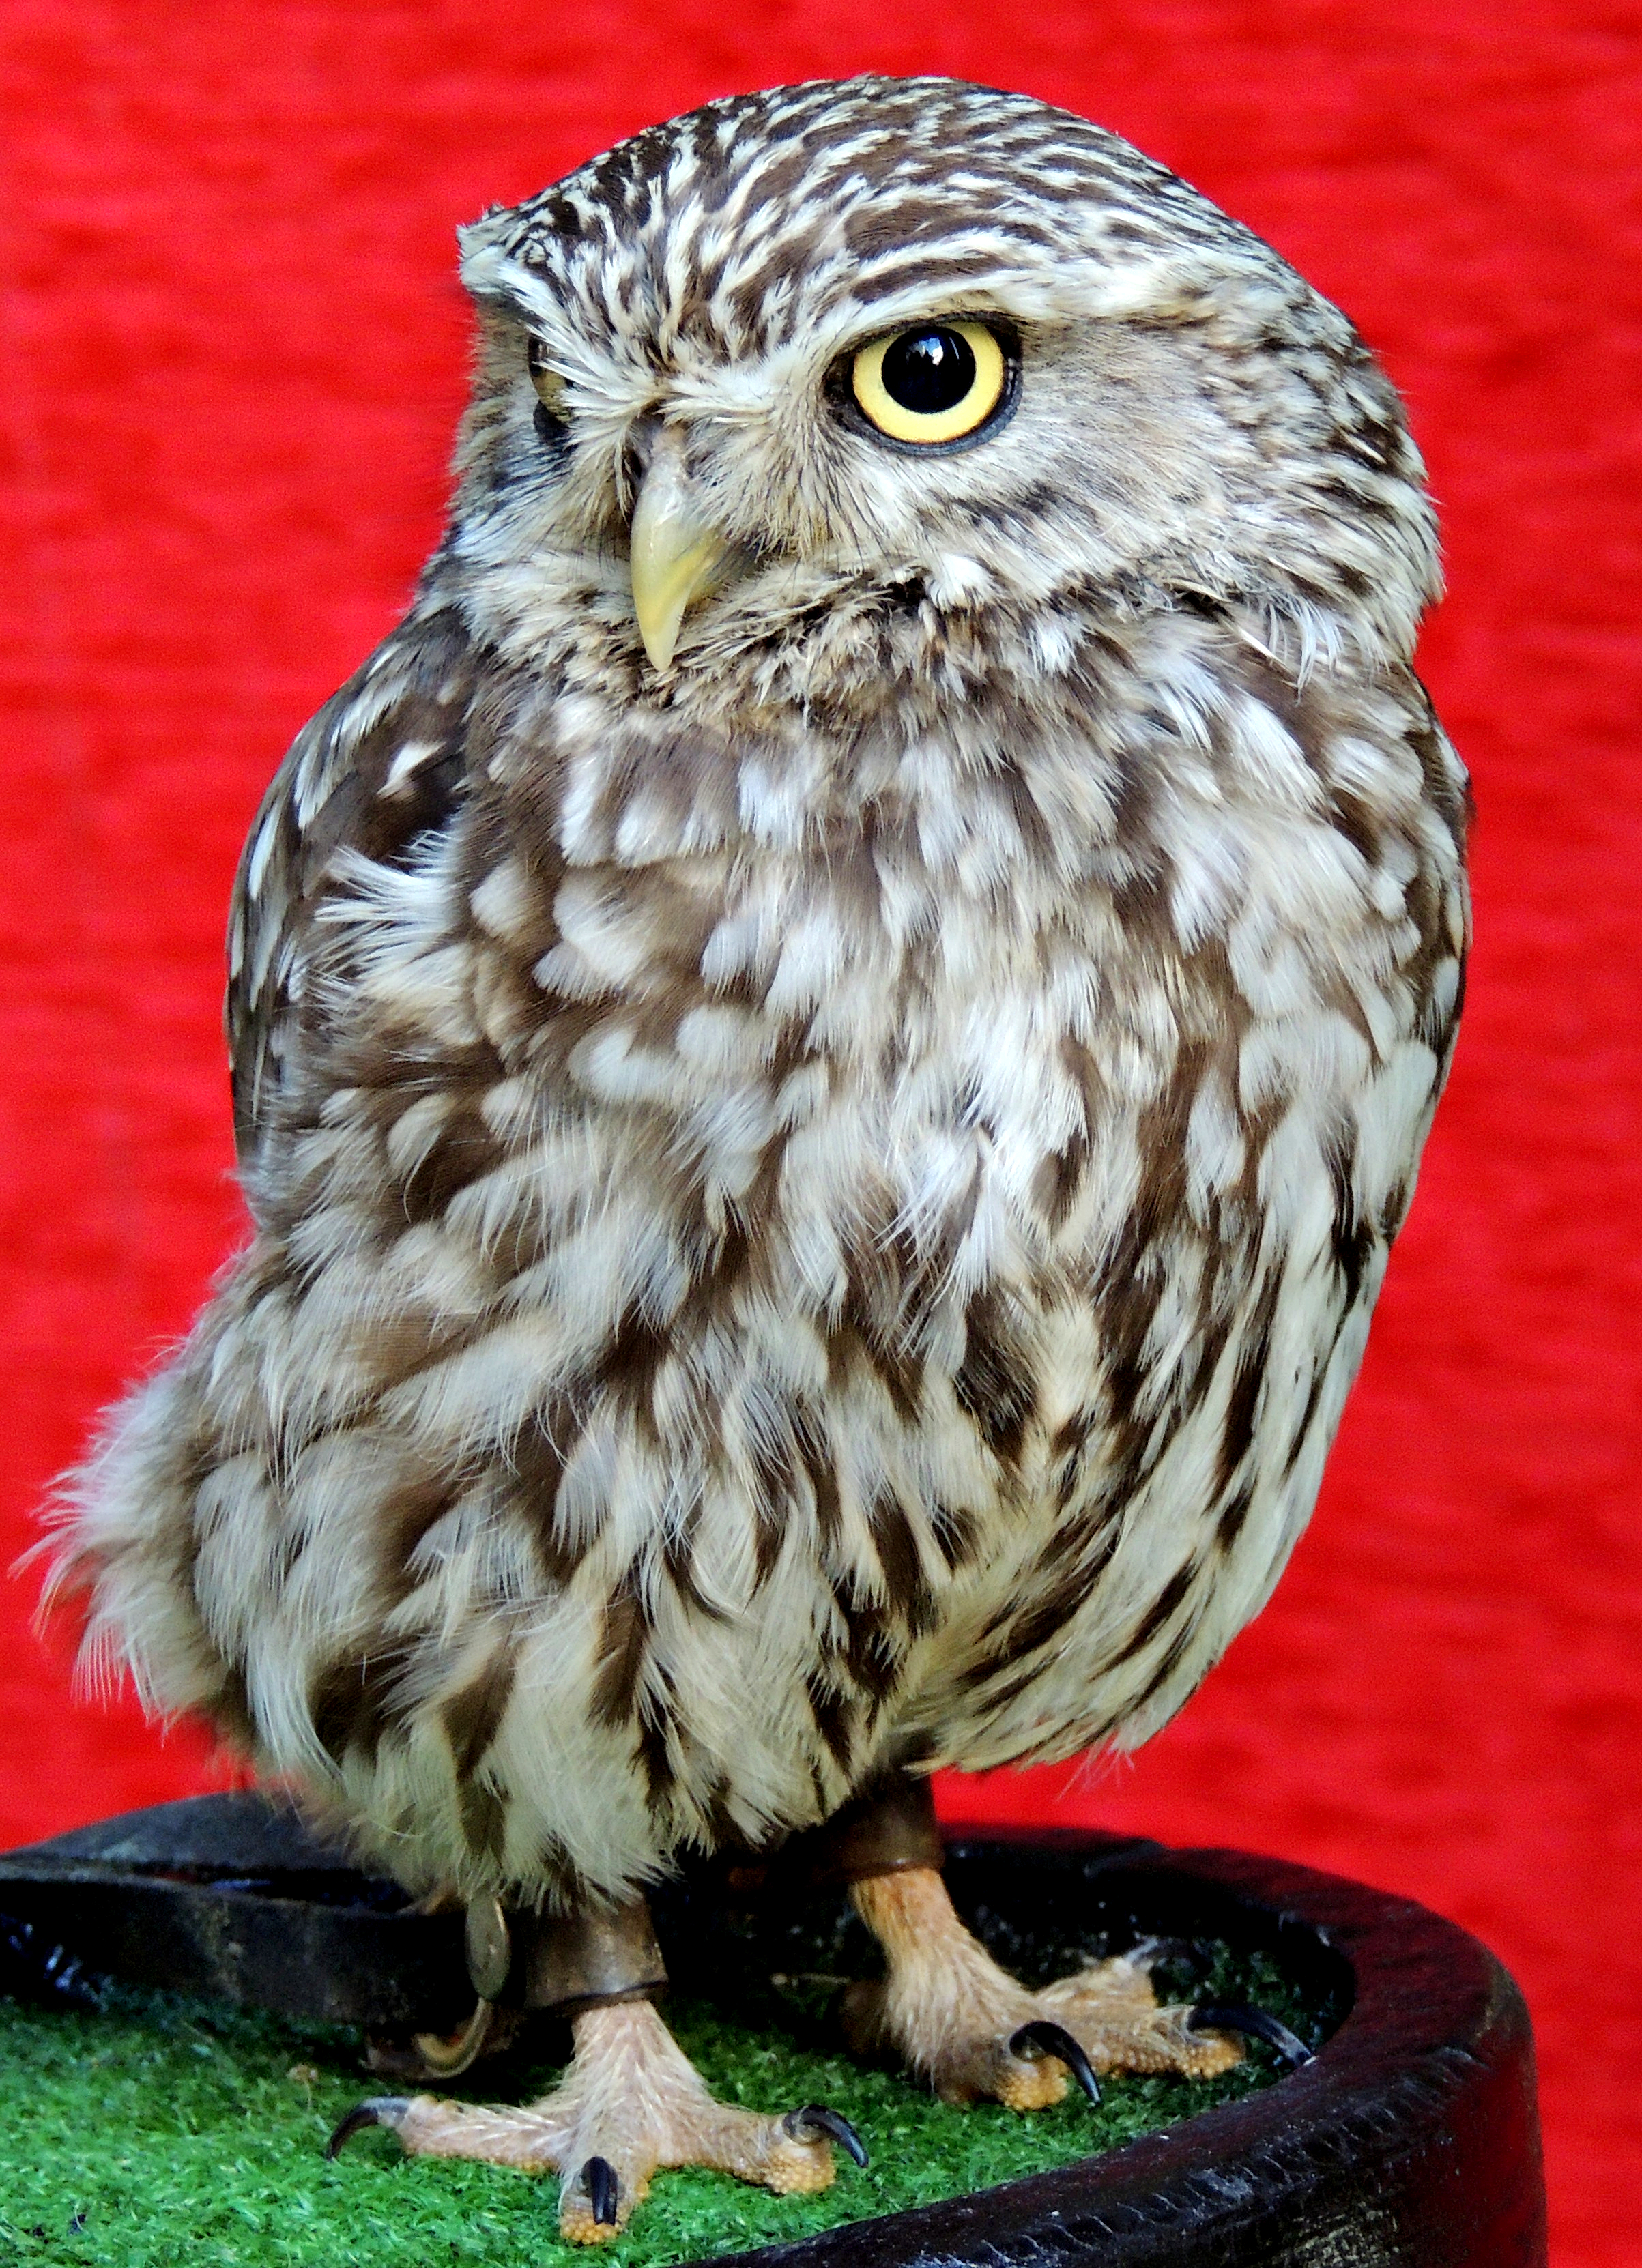
bird, wing, beak, owl, fauna, bird of prey, vertebrate